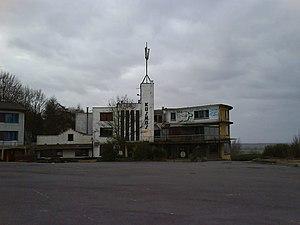
Cette page regroupe l'ensemble des monuments classés de la ville de Heuvelland.